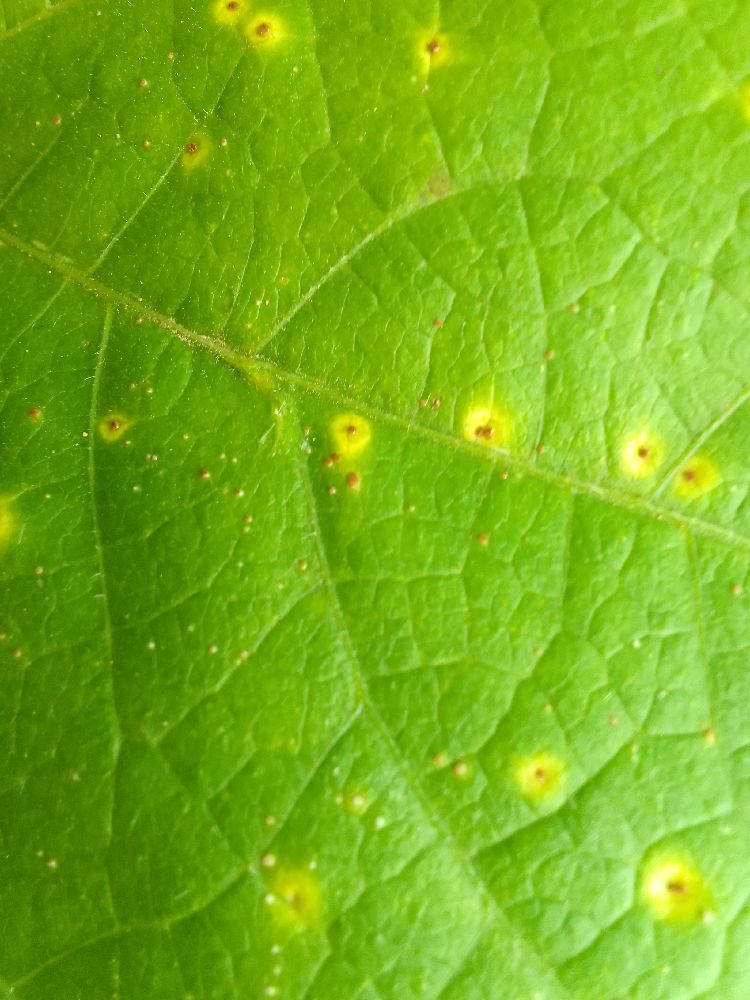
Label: rust